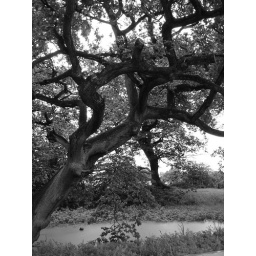
Oak pond in black and white